Pip Ivan (Chornohora)

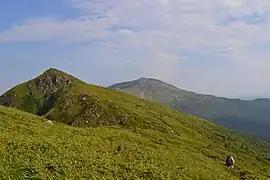
Pip Ivan mountain

In 1936, the Ministry of Air Defense of Poland laid the first stone for the observatory's foundation on Pip Ivan.